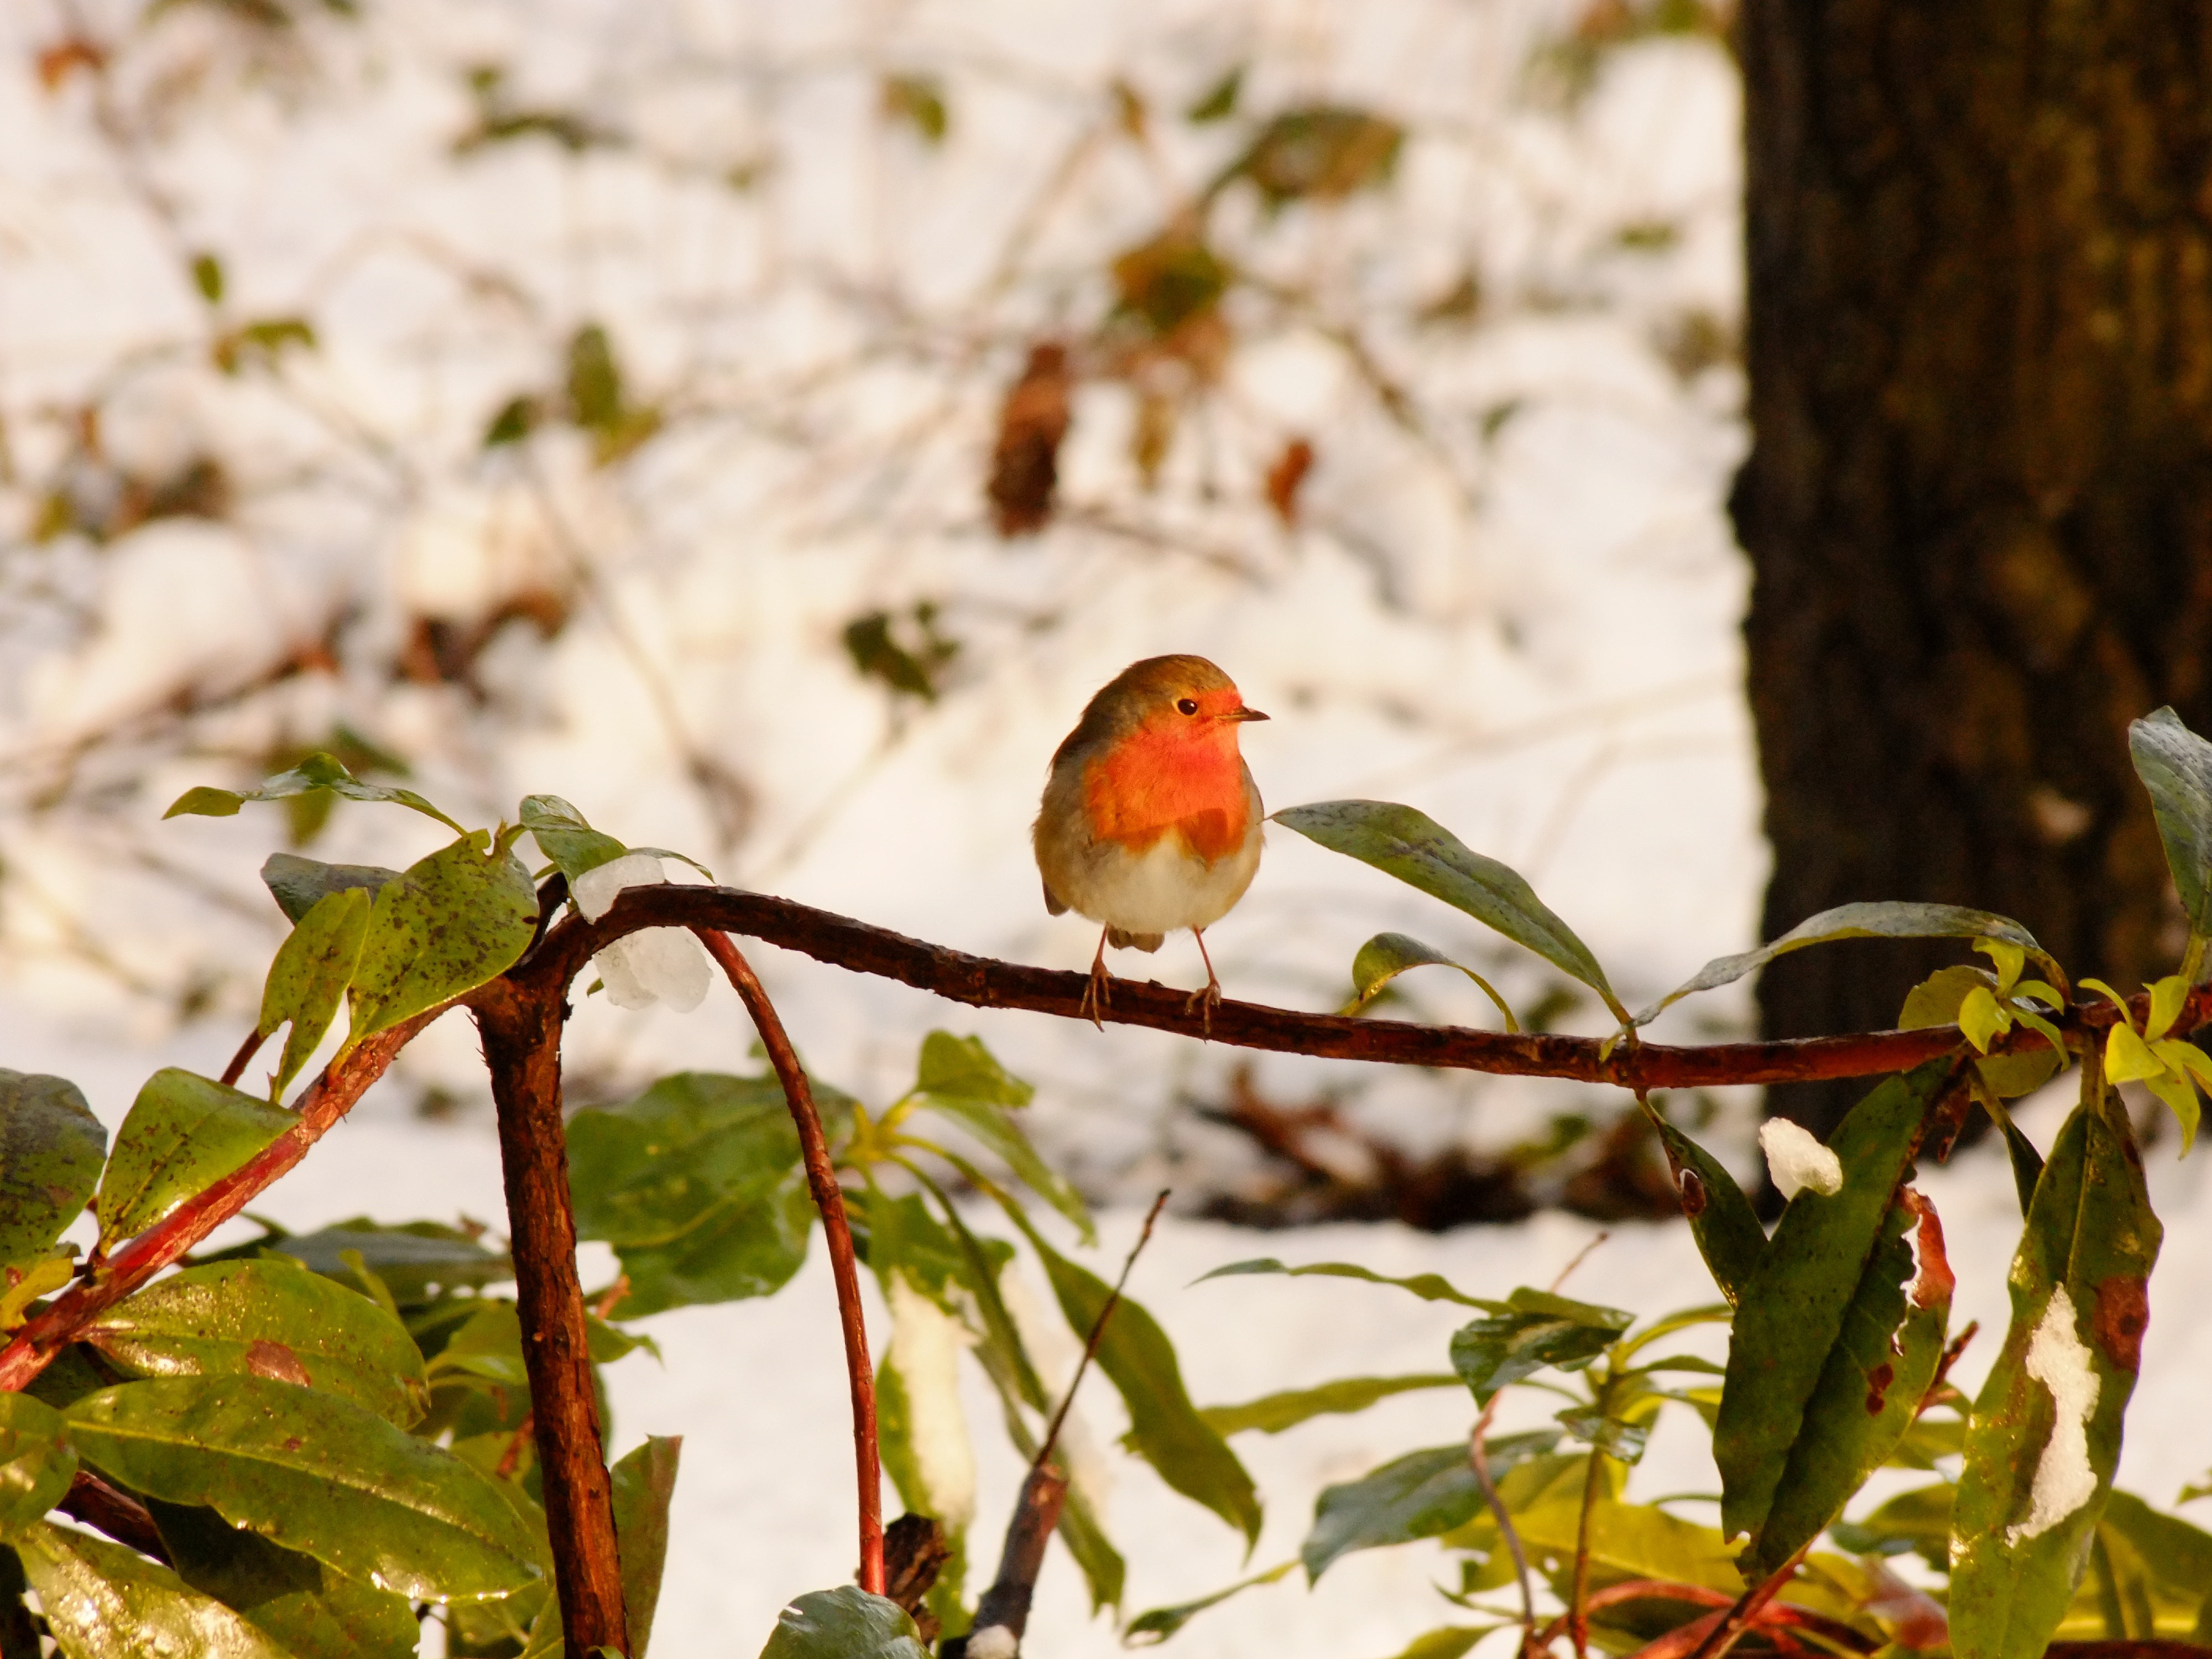
nature, outdoor, wilderness, branch, blossom, snow, winter, bird, plant, leaf, flower, animal, fly, wildlife, wild, beak, autumn, mammal, botany, freedom, flora, feather, avian, fauna, majestic, wings, vertebrate, creature, finch, old world flycatcher, perching bird, robbin